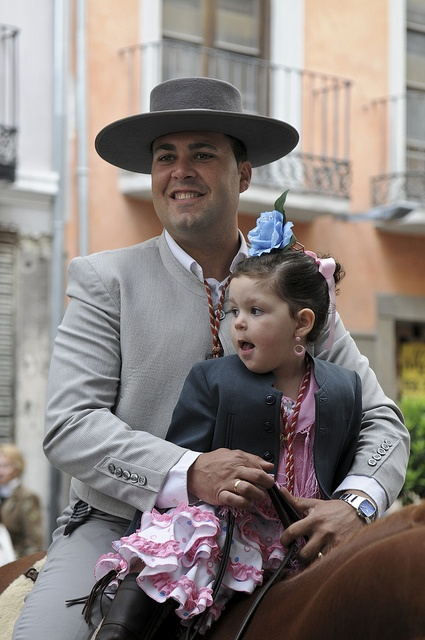
A man in a top hat holds a small girl in a dress while on a horse and holding reins.
a man and a little girl in nice clothes riding a horse together
A father sitting on a horse with his daughter.
A guy in a fancy big rimmed hat holding a little girl.
a man and a small girl are all dressed up on top of a horse